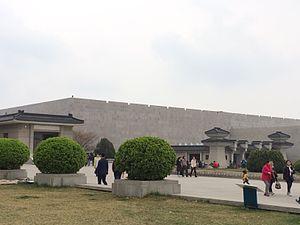
L'armée de terre cuite, ou armée d'argile, est un ensemble de près de huit mille statues de soldats et chevaux en terre cuite, représentant les troupes de Qin Shi Huang, le premier empereur de Chine. Elles représentent une forme d'art funéraire, car elles ont été enterrées dans les fosses du mausolée de l'empereur Qin, à proximité de la ville de Xi'an, dans le Shaanxi, en 210–209 av. J.-C. Cette « armée enterrée », dont les statues ont quasiment toutes un visage différent, était destinée à protéger l'empereur défunt.